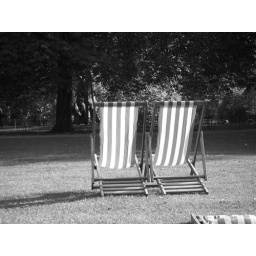
green and white lawn chairs for rent in st. james' park